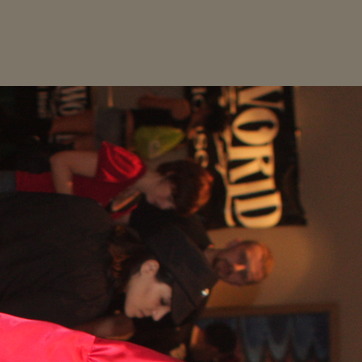
Material: hair